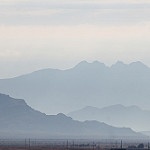
Scene: Outdoor